Sky position (RA, Dec in degrees): 198.205, 22.864
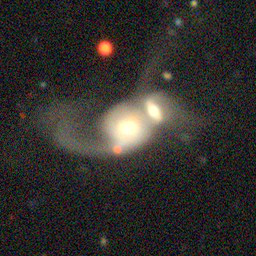
Galaxy morphology: Merging Galaxies